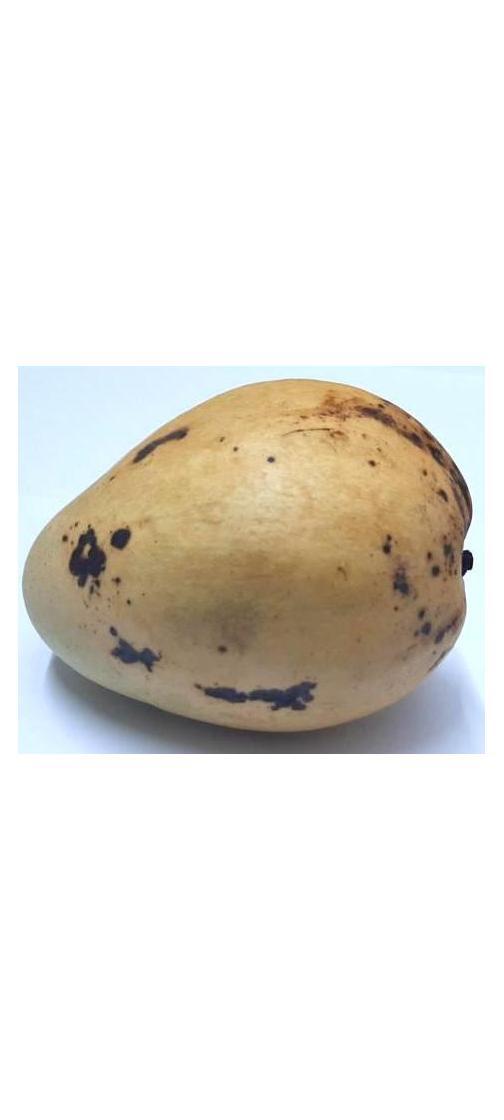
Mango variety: Bari-11